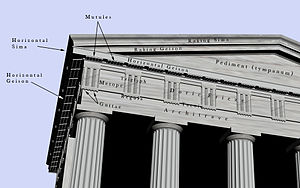
Entablement
Søjle af dorisk type og entablement. Her angivet med engelske termer
Entablement er i nordisk arkitekturterminologi samlebetegnelsen for alle de horisontale bygningsled, som hviler på søjlerne i klassisk græsk arkitektur. I de klassiske søjleordener består entablementet af arkitrav nederst, frise i midten og gesims øverst. På gavlvæggene i et tempel hviler den trekantede gavl eller pedimentet på entablementet.